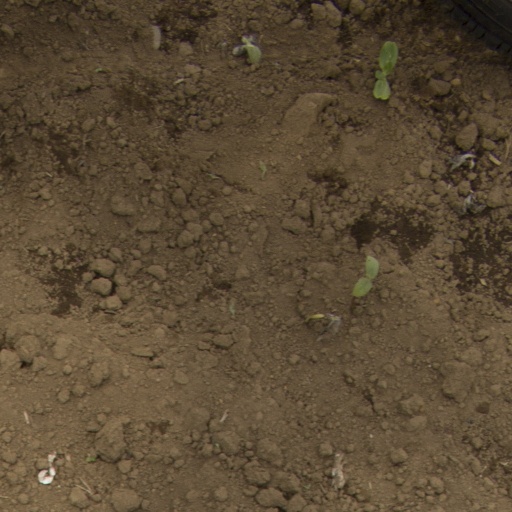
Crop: Jerusalem artichoke